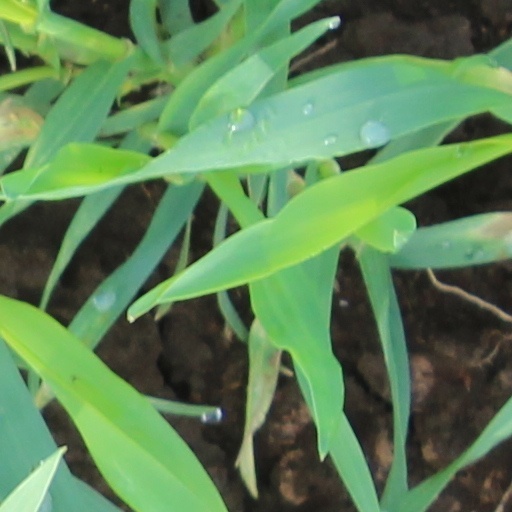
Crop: wheat